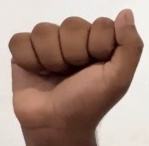
ASL sign: A